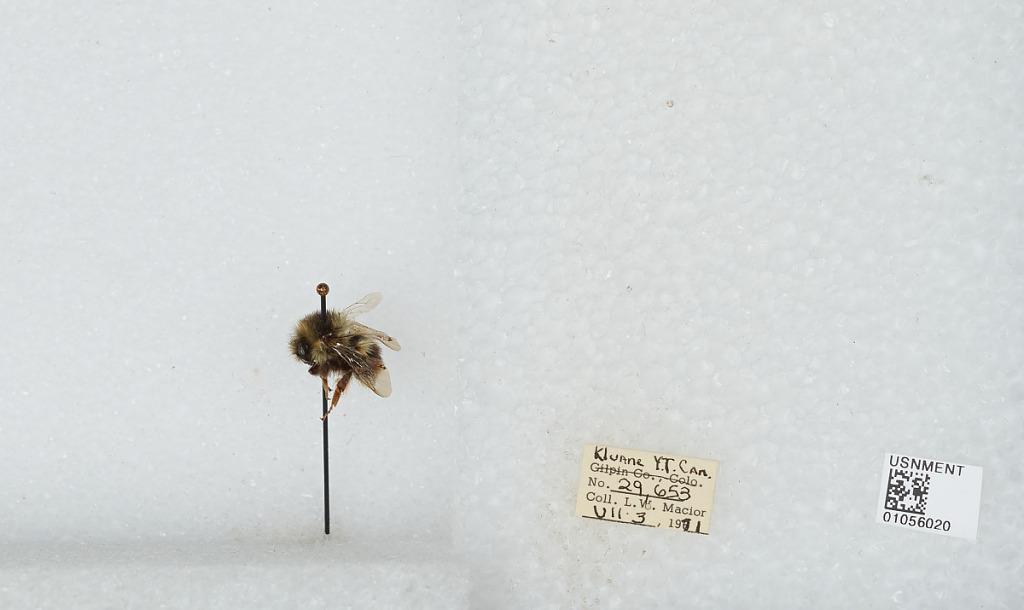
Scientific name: Bombus bifarius nearcticus
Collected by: L. Macior
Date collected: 1971-7-3
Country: Canada
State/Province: Yukon Territory
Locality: Kluane
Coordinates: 60.75, -139.5